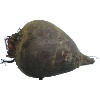
Label: Beetroot 1